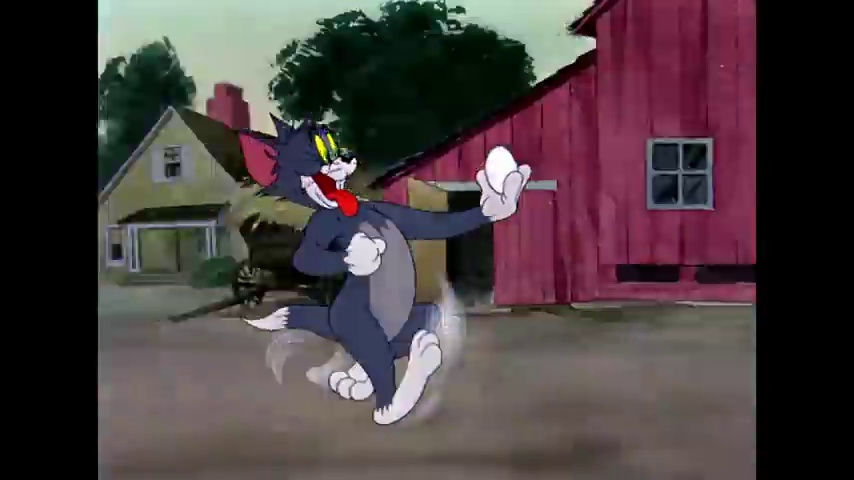
Portrait style: Cartoon Portrait